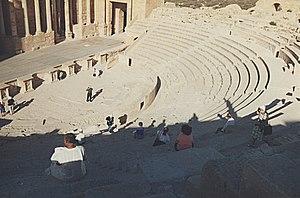
Théâtre de Sabratha (Libye), orchestre et cavea restaurée sur deux niveaux de gradins
Le théâtre antique de Sabratha est le théâtre romain de la cité antique de Sabratha en Afrique proconsulaire, sur la côte méditerranéenne du nord-ouest de l'actuelle Libye. La date et les circonstances de sa construction sont indéterminées, comme celles de son abandon. Les archéologues ne peuvent qu’avancer des hypothèses approximatives, et situent sa construction vers la fin du IIᵉ siècle ou au début du IIIᵉ siècle. Après des siècles d’abandon, les fouilleurs redécouvrent la cité et son monument lors de l’occupation italienne de la Libye, au début du XXᵉ siècle. Les travaux de dégagement et de restauration réalisés de 1927 à 1937 font du théâtre le monument le plus important du site de Sabratha, le théâtre le plus grand de l'Afrique romaine, et le plus spectaculaire du monde romain à double titre : la colonnade de son mur de scène est presque complètement reconstituée par une anastylose sur trois niveaux, et une exceptionnelle série de bas-reliefs orne la base de la scène. Il pouvait accueillir environ 5 000 spectateurs et, dans son état restauré, il peut encore en contenir 1 500.